Urban areas in Finland

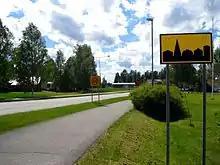
A street sign indicating the beginning of an urban area

In Finland, an urban area is defined as a cluster of dwellings with at least 200 inhabitants and may be a city, town or larger village. It is a purely statistical concept, not defined by any municipal or county boundaries.